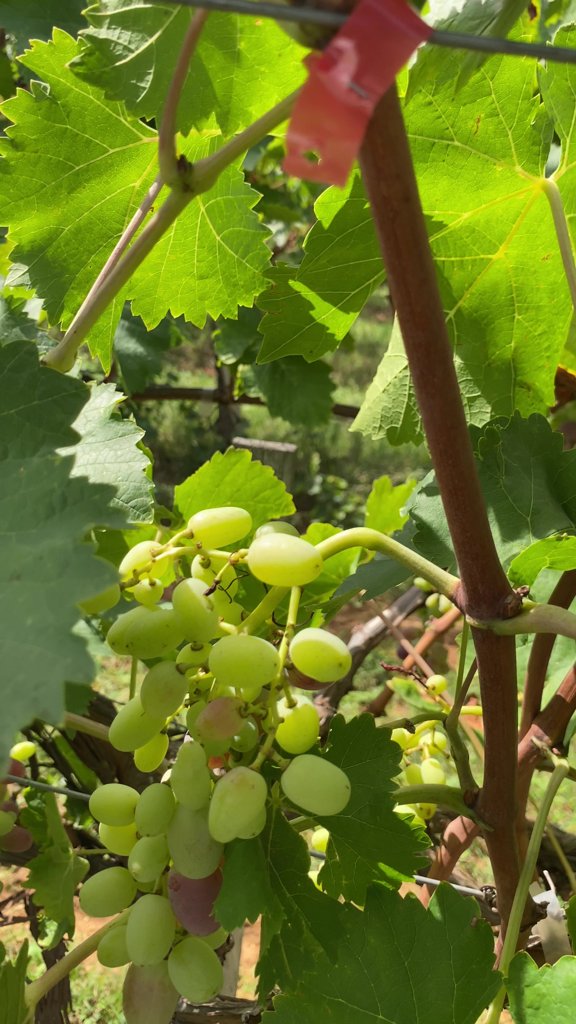
Berries visible: 77
Grape clusters: 3